Peace

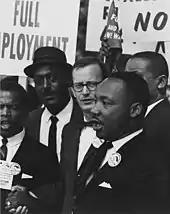
Martin Luther King Jr., president of the Southern Christian Leadership Conference, and Mathew Ahmann, executive director of the National Catholic Conference for Interracial Justice, at a civil rights march on Washington, D.C.

Psychological or inner peace (i.e. peace of mind) refers to a state of being internally or spiritually at peace, with sufficient clarity of knowledge and understanding to remain calm in the face of apparent discord, stress and discomfort. Being internally "at peace" is considered to be a healthy playable mental state, a homeostasis of emotions and to be the opposite of feeling stressful, mentally anxious, or emotionally unstable. Within meditative traditions, the achievement of "peace of mind" is often associated with bliss and happiness.